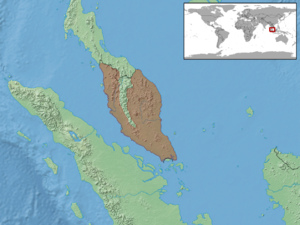
Cyrtodactylus sworderi est une espèce de geckos de la famille des Gekkonidae.